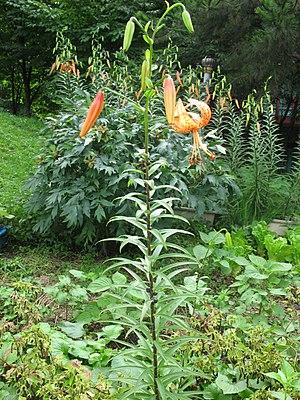
Lilium lancifolium est une espèce de lys originaire d'Asie de l'Est.